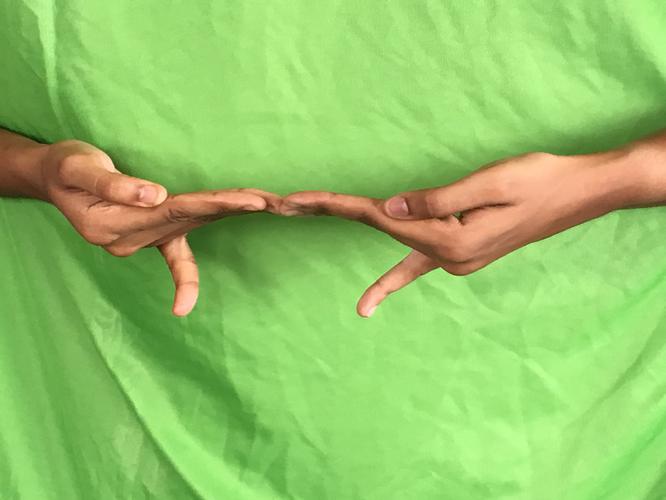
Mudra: Khatva
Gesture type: double_hand